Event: Nepal Earthquake
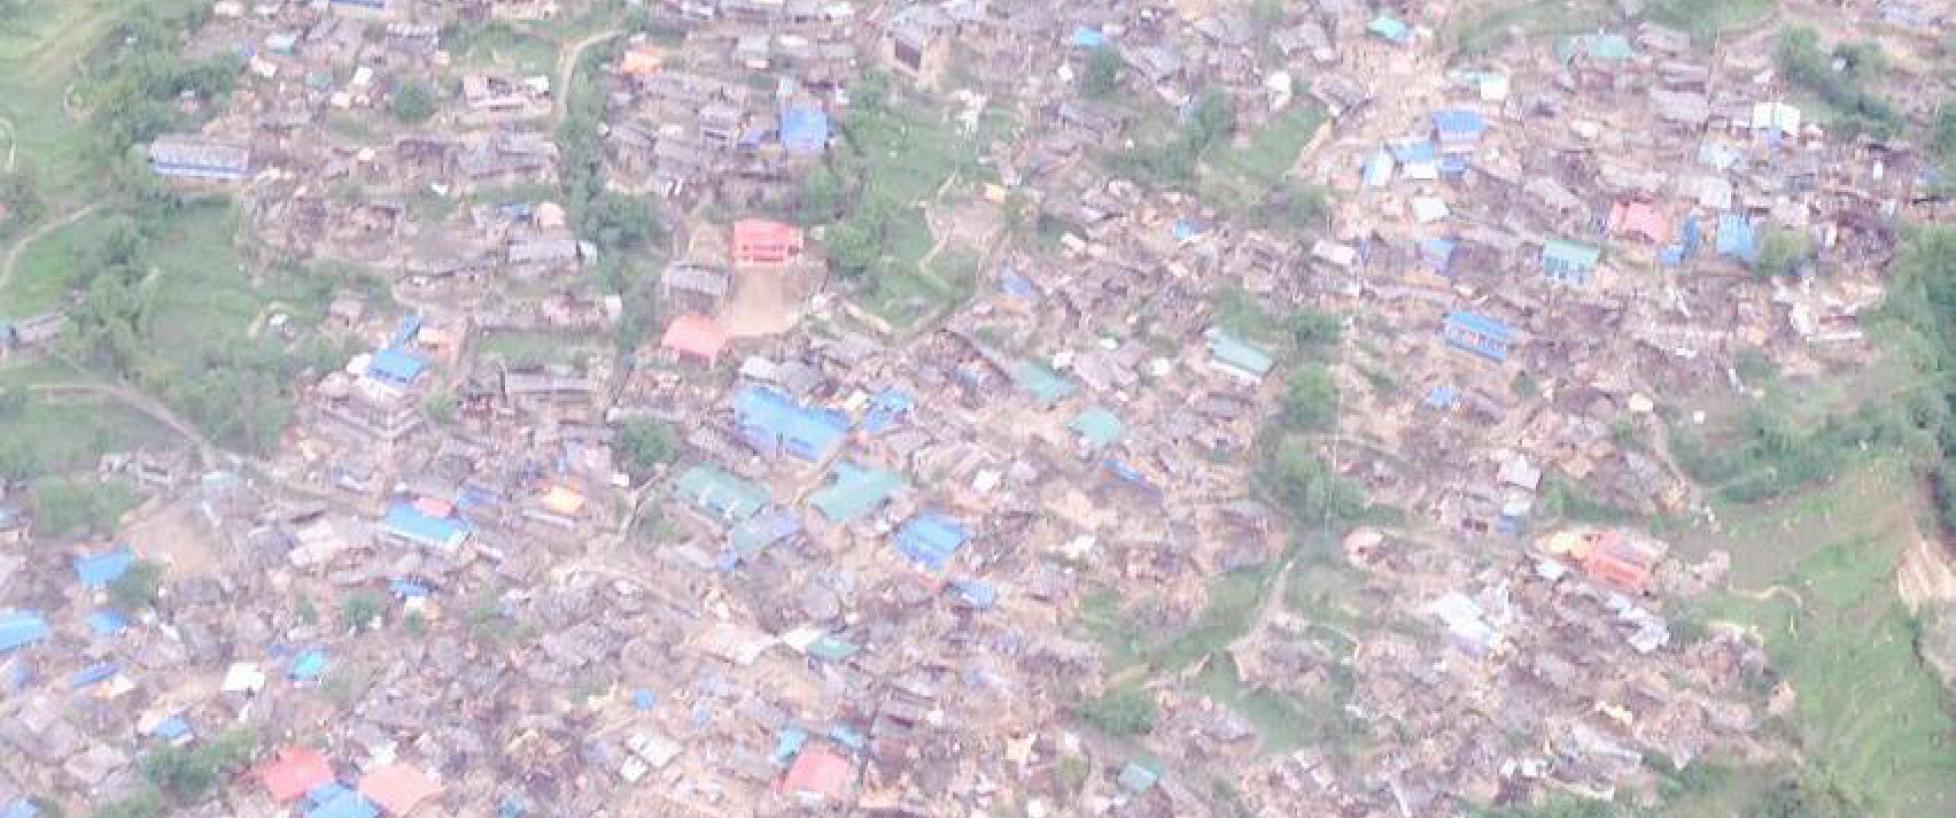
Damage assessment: damage